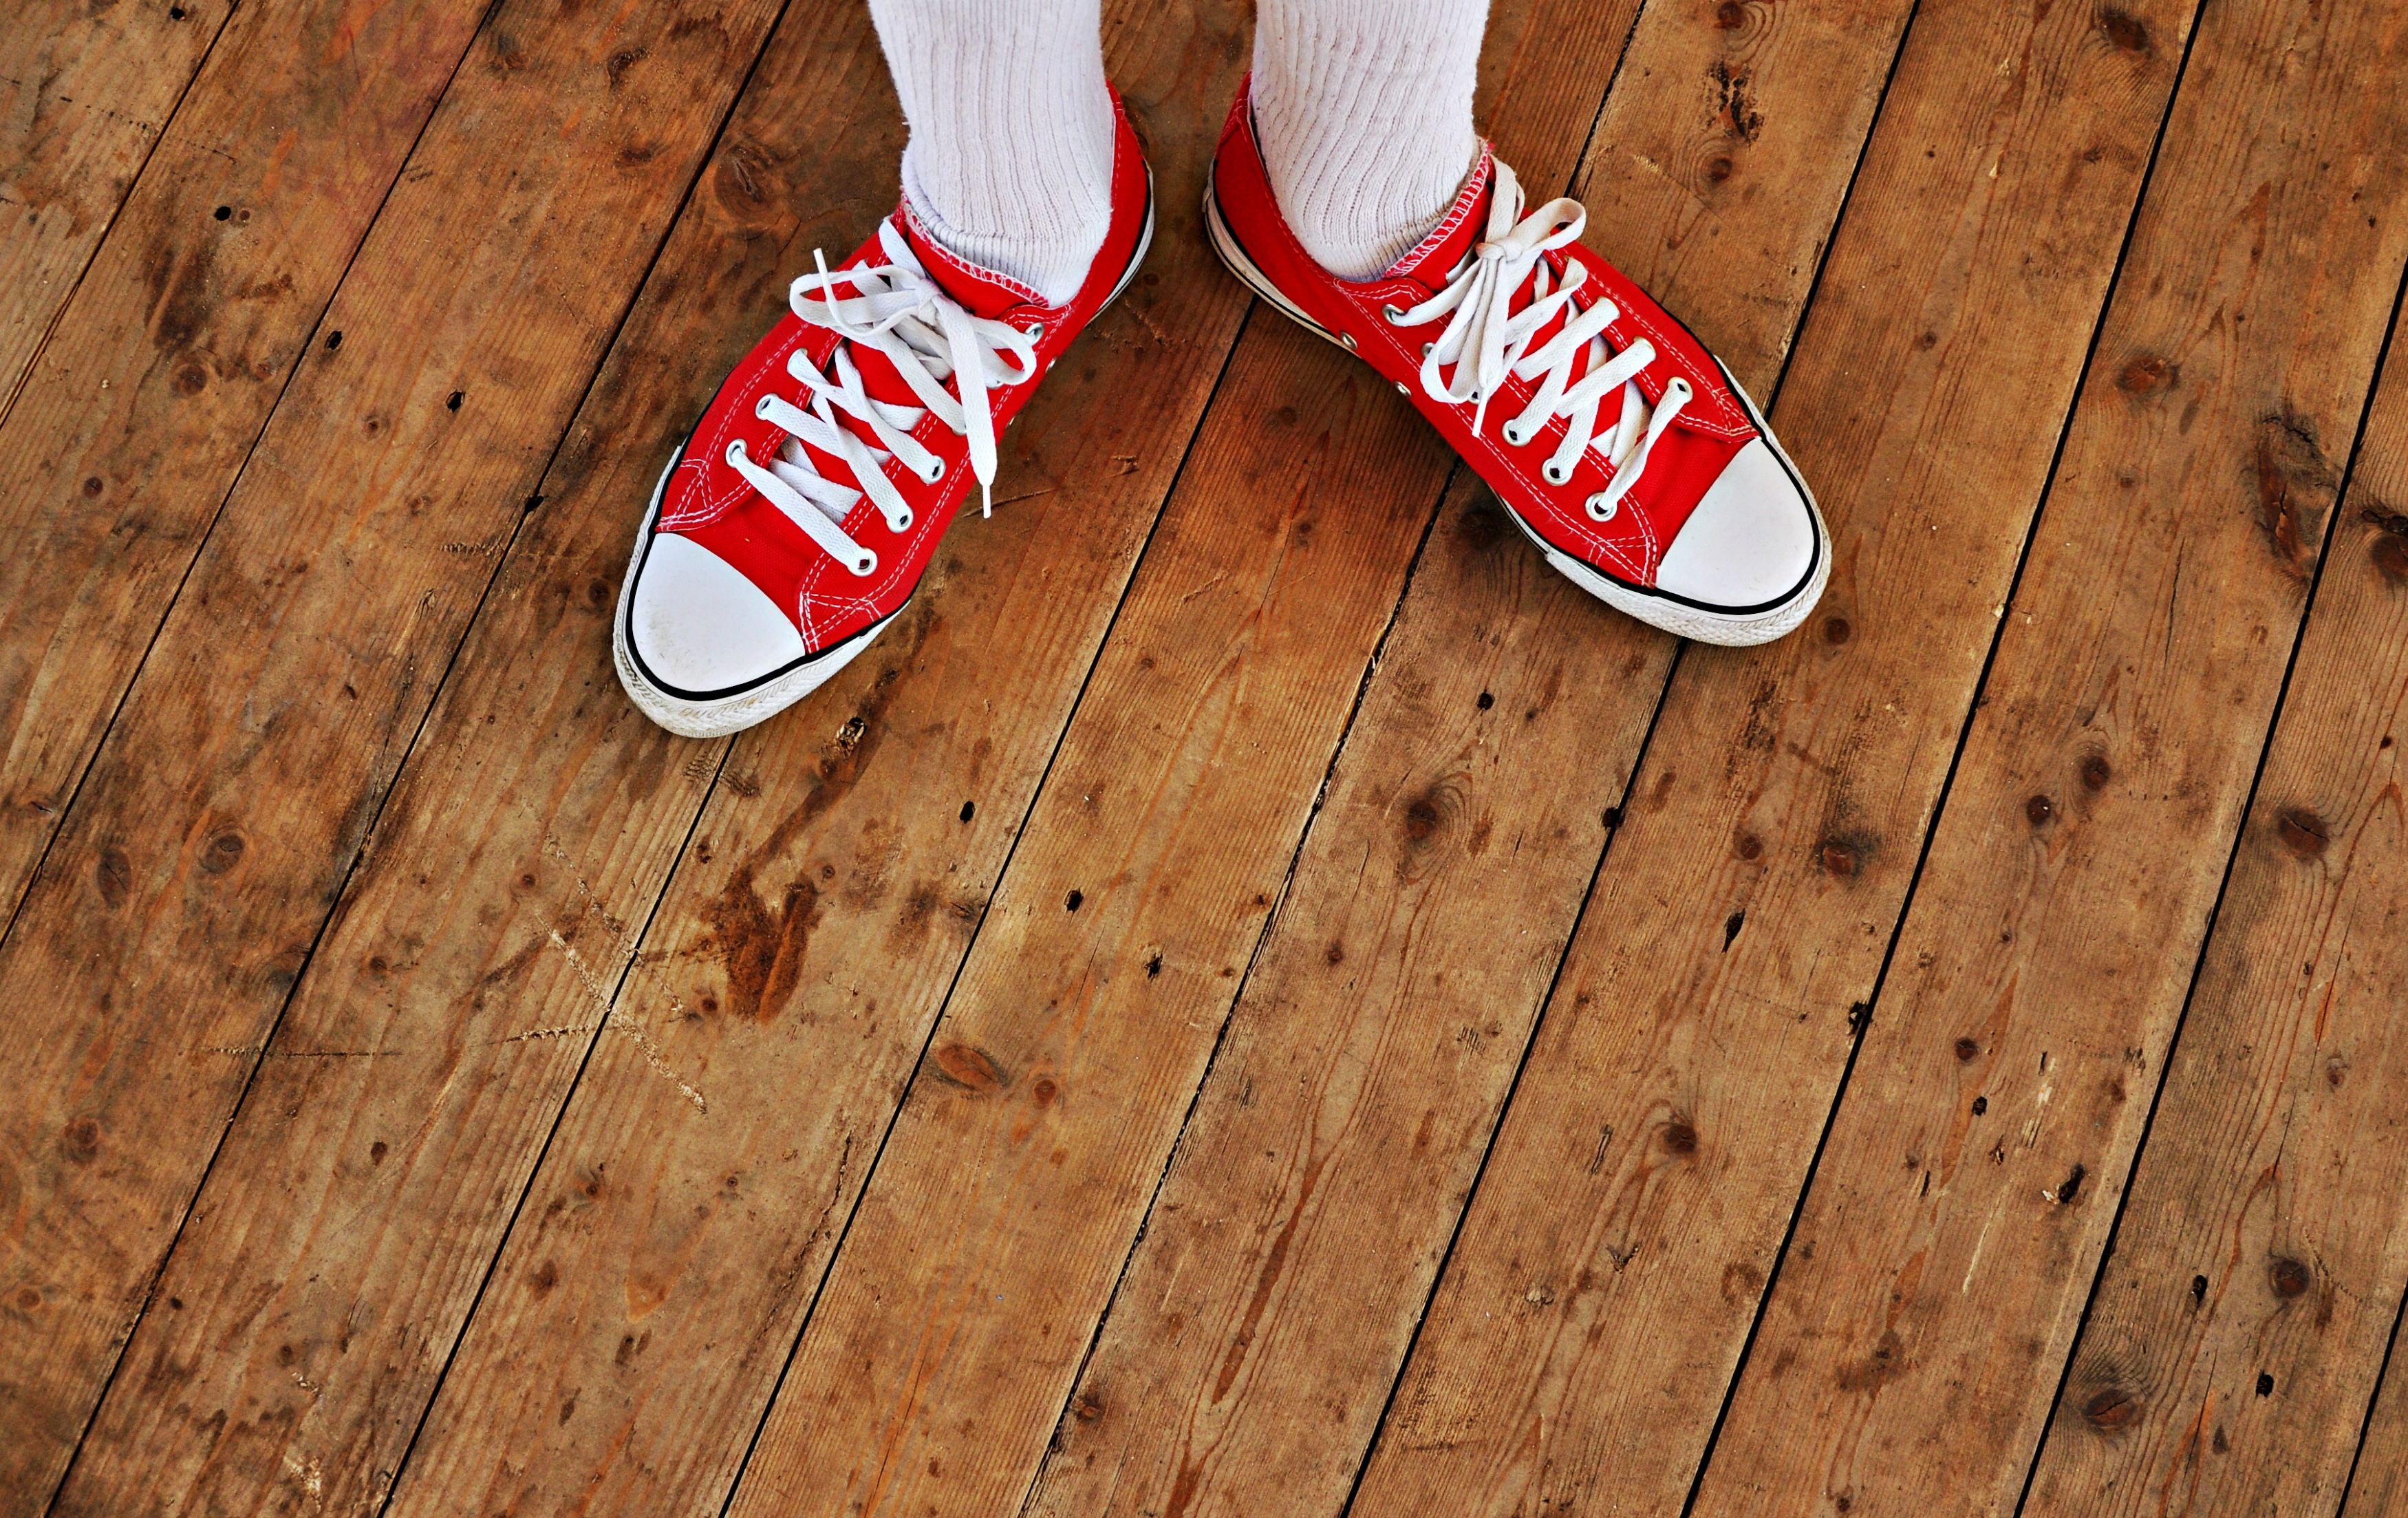
hand, shoe, board, wood, floor, leg, standing, spring, red, fashion, wooden floor, shoes, footwear, white socks, red sneakers